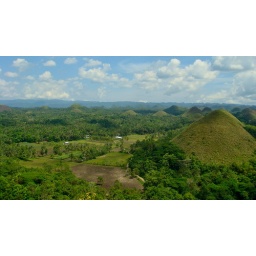
So named because the hill grasses turn brown in the dry season.